The Jolly Mon

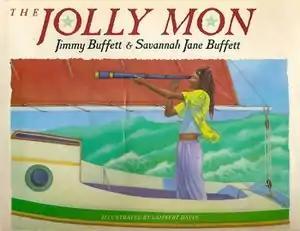
First edition

The Jolly Mon is a children's picture book written by Jimmy Buffett and Savannah Jane Buffett and published by Harcourt Brace Jovanovich. The book was originally released in 1988. It was illustrated by Lambert Davis.